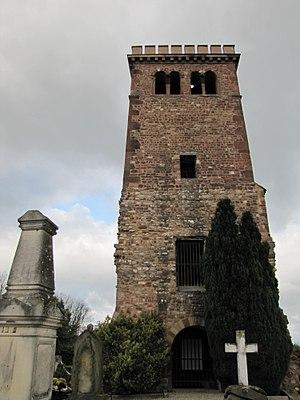
Cet article recense une partie des monuments historiques du Bas-Rhin, en France.
La tour du Gloeckelsberg est un monument historique situé à Blaesheim, dans le département français du Bas-Rhin.
Blaesheim [blɛsaɪm] est une commune française située dans le département du Bas-Rhin, en région Grand Est. Elle fait partie des 33 communes composant l'Eurométropole de Strasbourg, l'ayant officiellement rejointe le 1er janvier 2006.